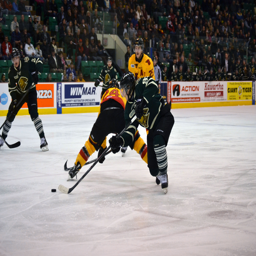
athlete makes a move around the defense during a game .